Andrea Chiesa

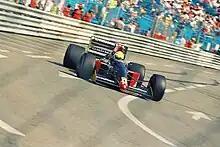
Chiesa during the Thursday practice session for the 1992 Monaco Grand Prix.

Chiesa began racing in 1980 with karts, and continued to cars in 1985, competing in Italian Formula 3 and Formula 3000. In 1992, he progressed to Formula One and raced with the Fondmetal team. However, he qualified for only three grands prix out of ten, and scored no championship points after retiring from each race. After the German GP, the team replaced him with Eric van de Poele. After Formula One, Chiesa returned to kart racing and touring cars for several years.